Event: Nepal Earthquake
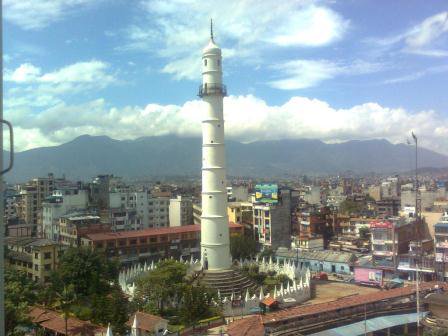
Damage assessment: no_damage